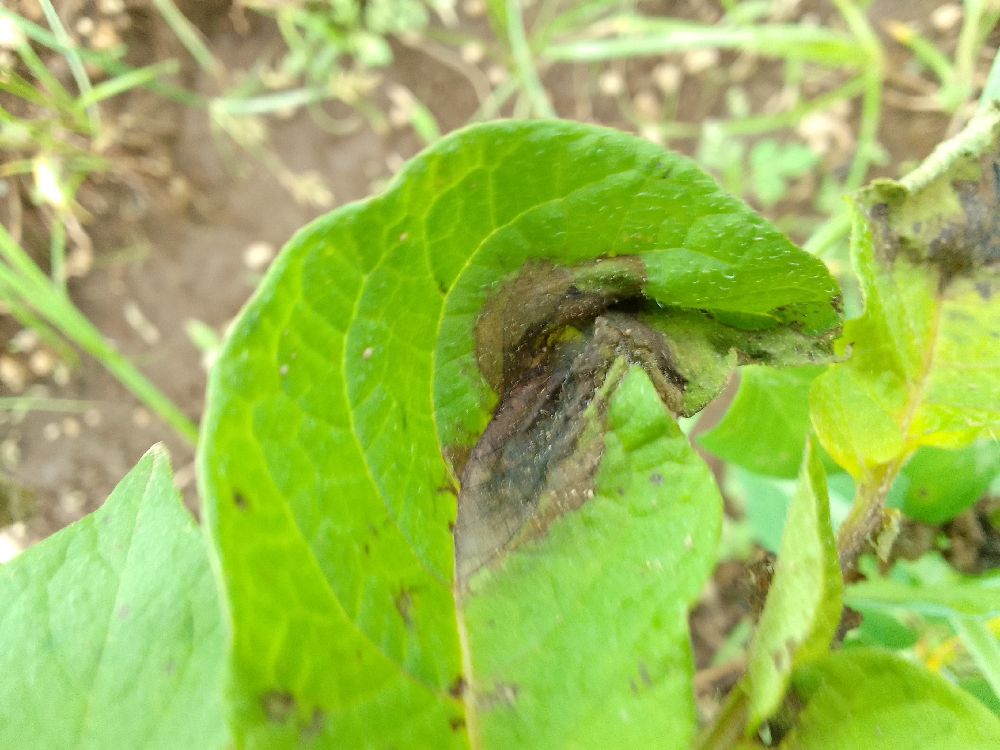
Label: Late blight